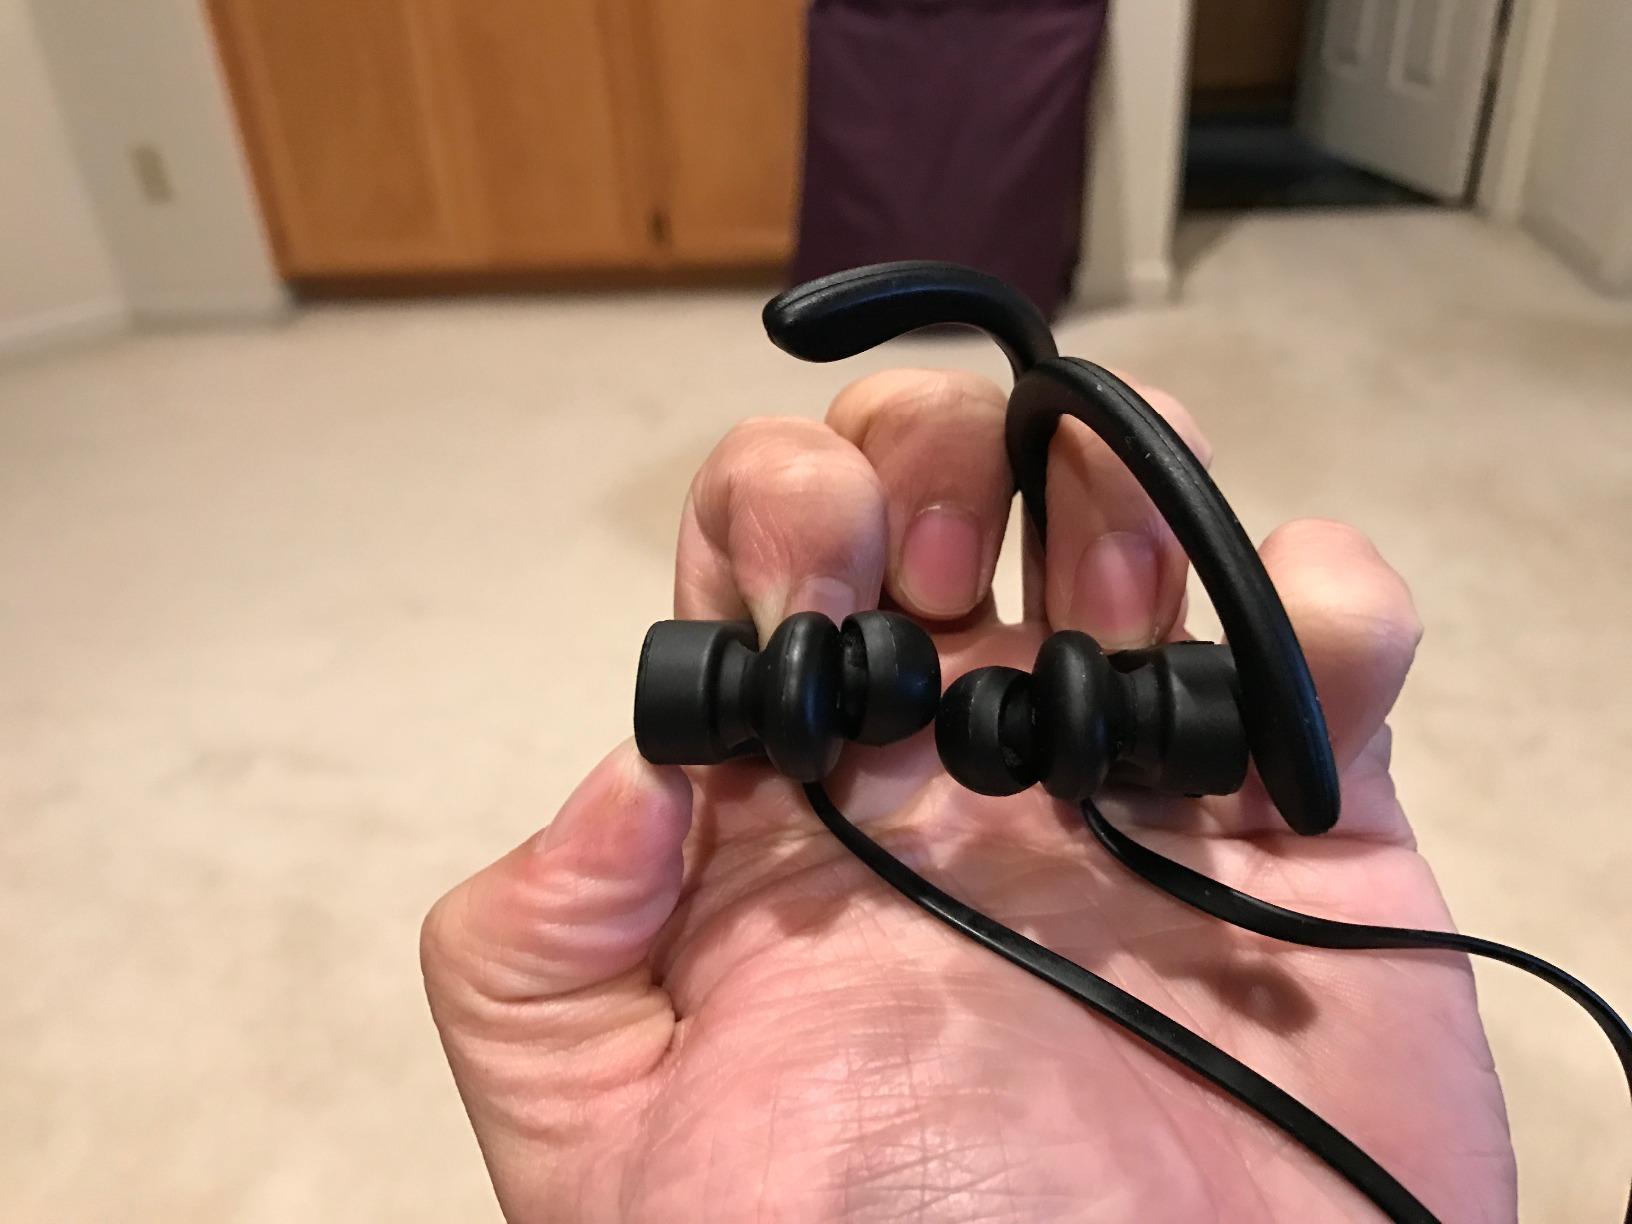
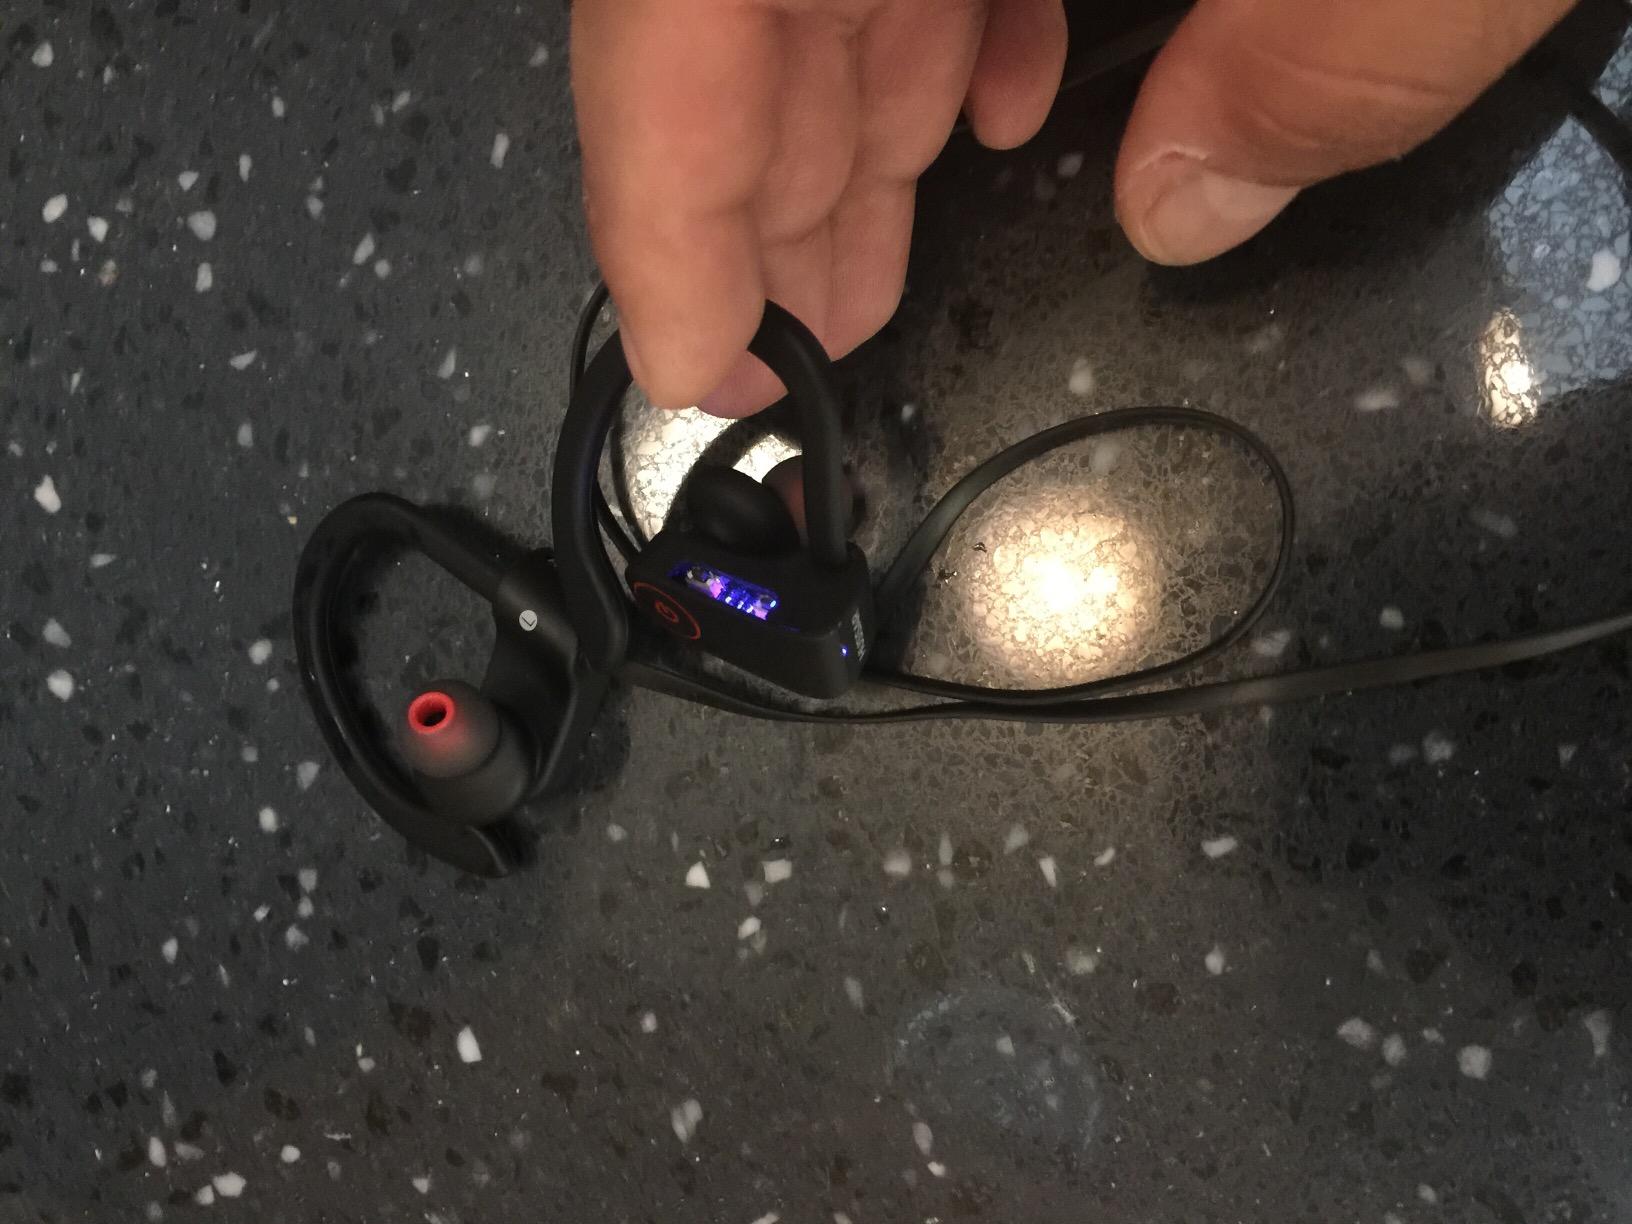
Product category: headphones
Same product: yes